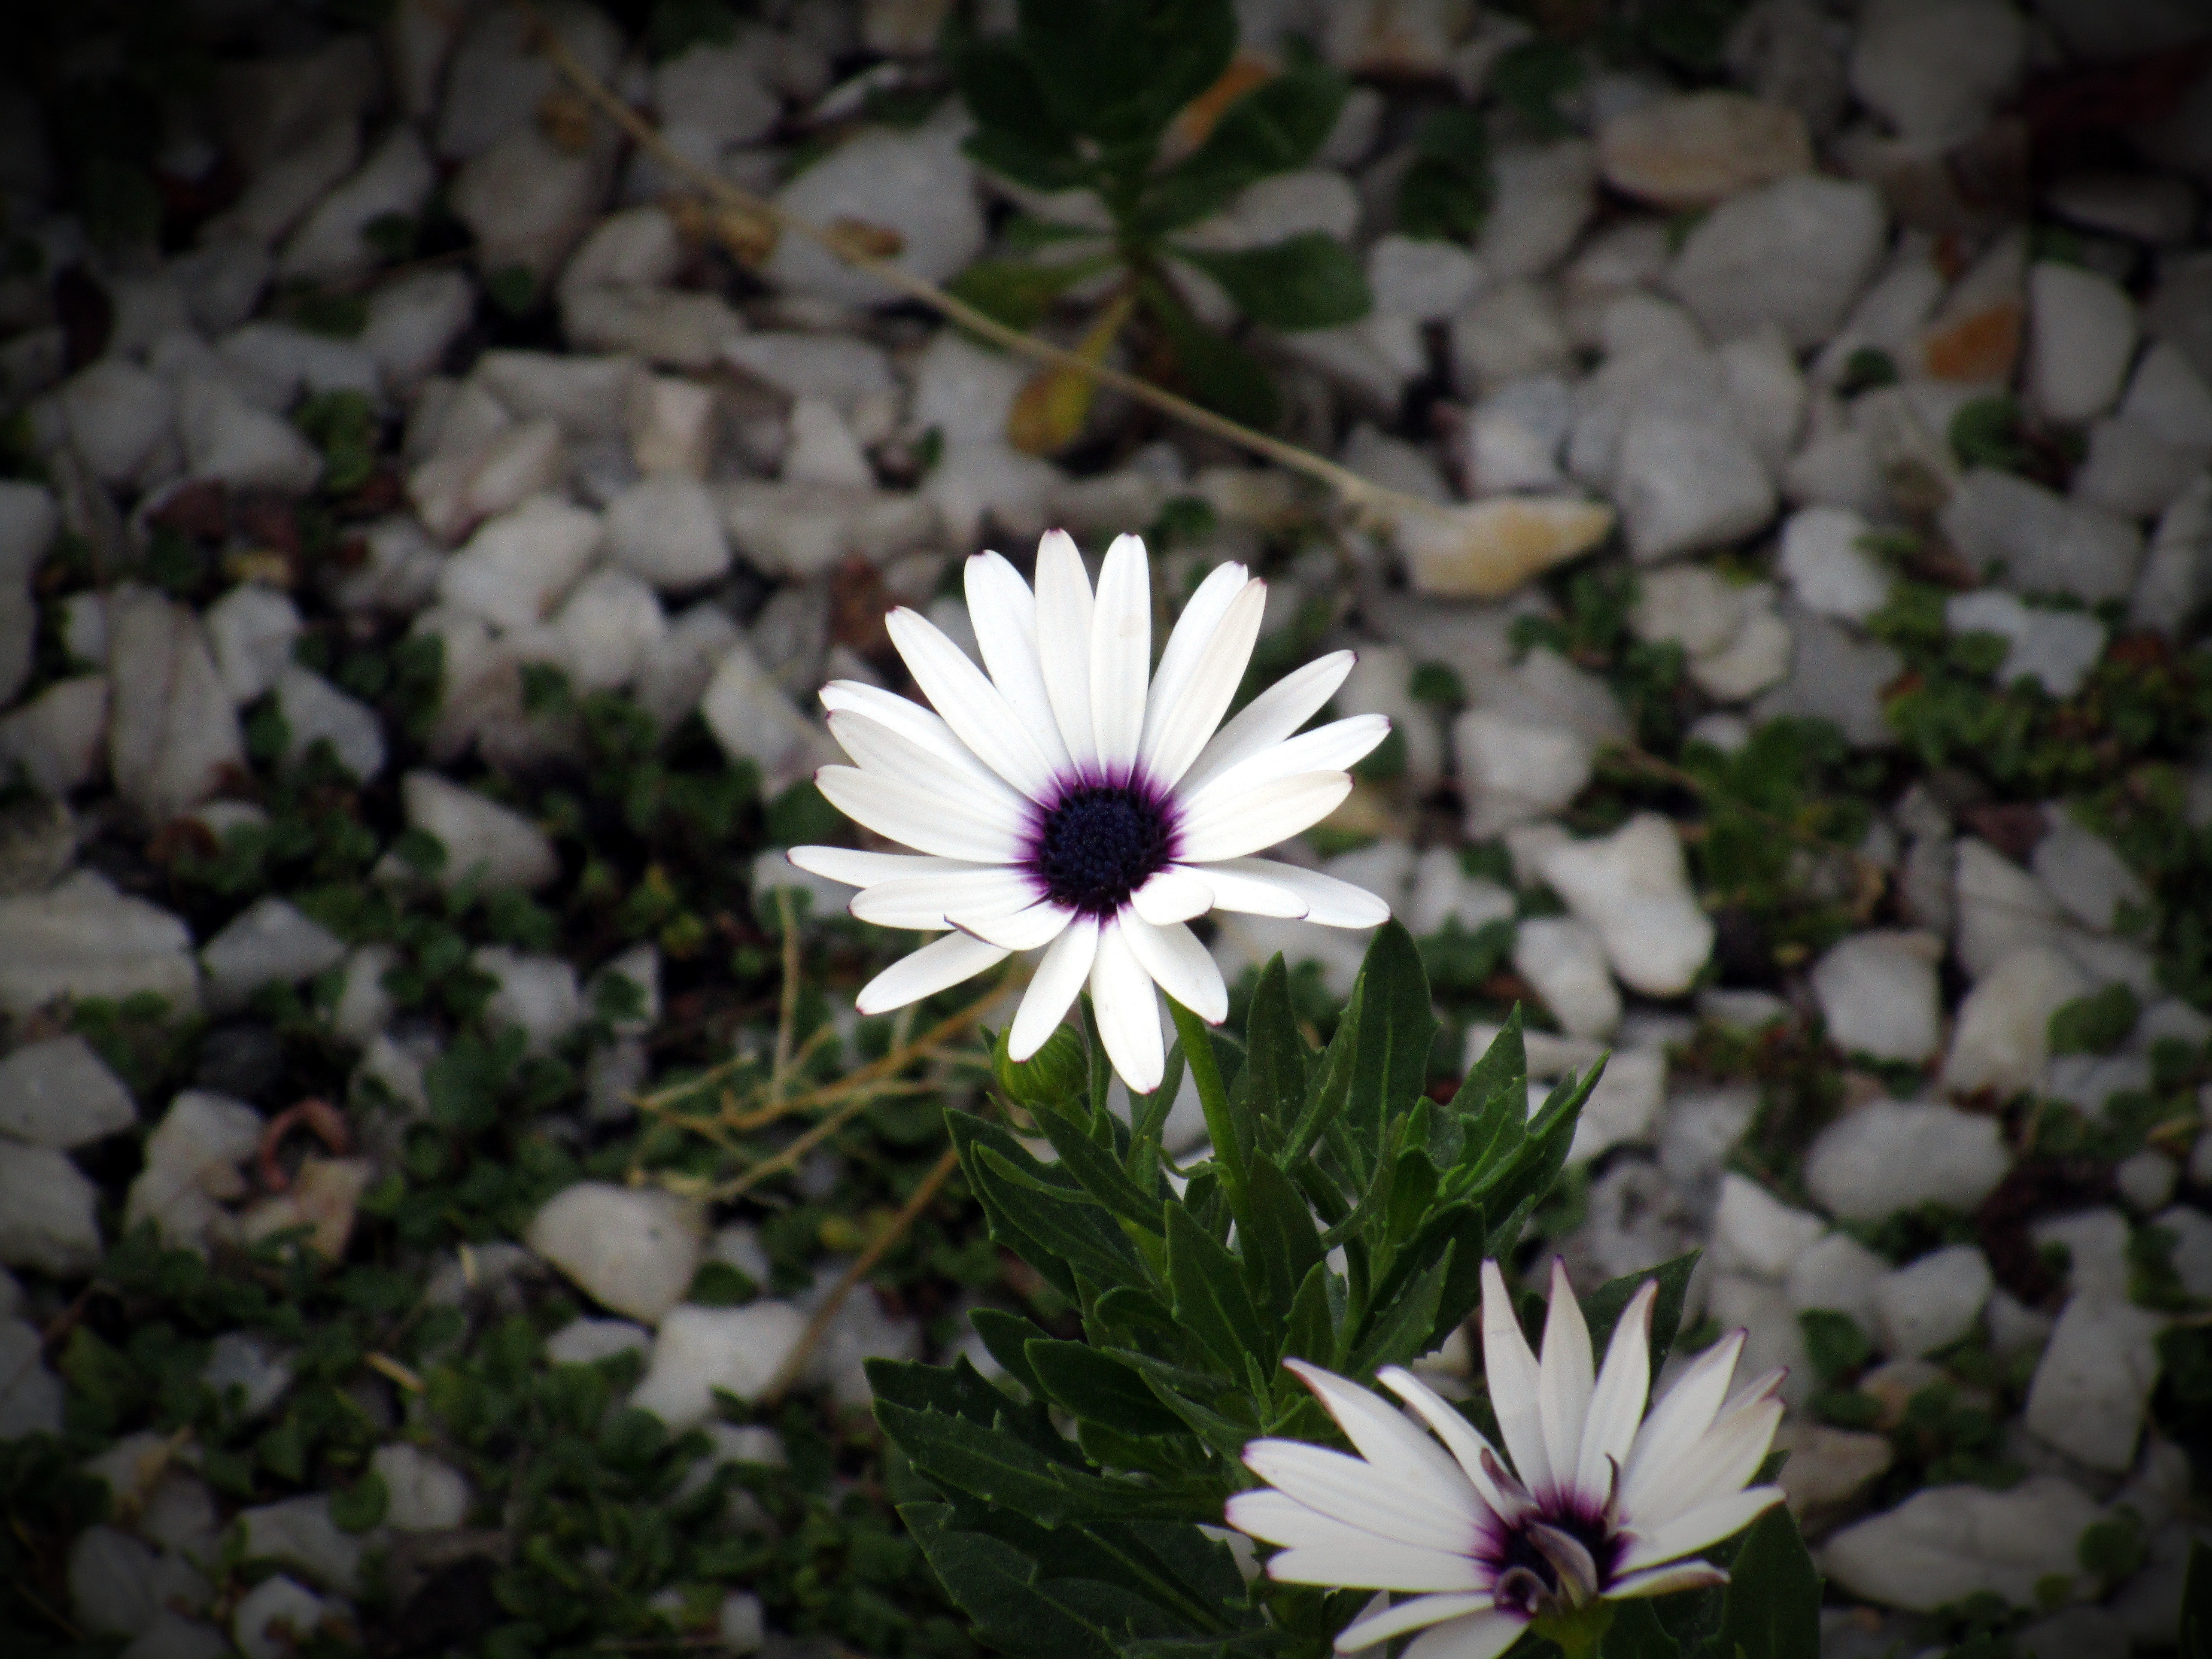
nature, blossom, plant, flower, petal, dark, daisy, botany, flora, wildflower, flowers, petals, macro photography, flowering plant, daisy family, dimorphoteca ecklonis, dimoforteca, oxeye daisy, ecklonis, exotico, land plant